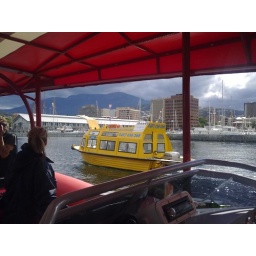
This little yellow boat can often be seen plying the River Derwent in &amp;amp; around Hobart, Tasmania.